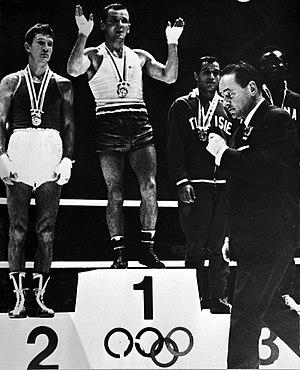
Yevgeniy Frolov est un boxeur soviétique né le 14 juin 1941 à Moscou.